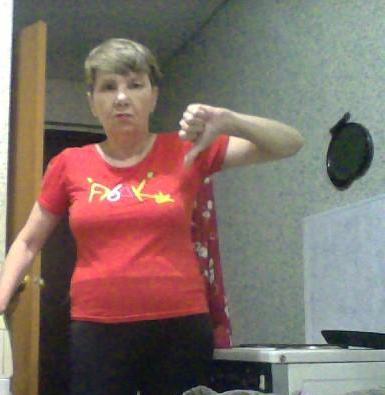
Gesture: dislike